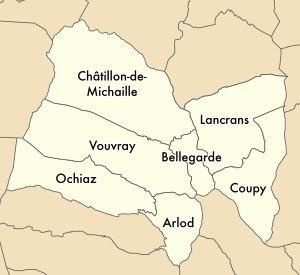
Valserhône est une commune nouvelle située dans l'est du département de l'Ain, en région Auvergne-Rhône-Alpes, issue de la fusion des trois communes déléguées de Bellegarde-sur-Valserine, Châtillon-en-Michaille et Lancrans.